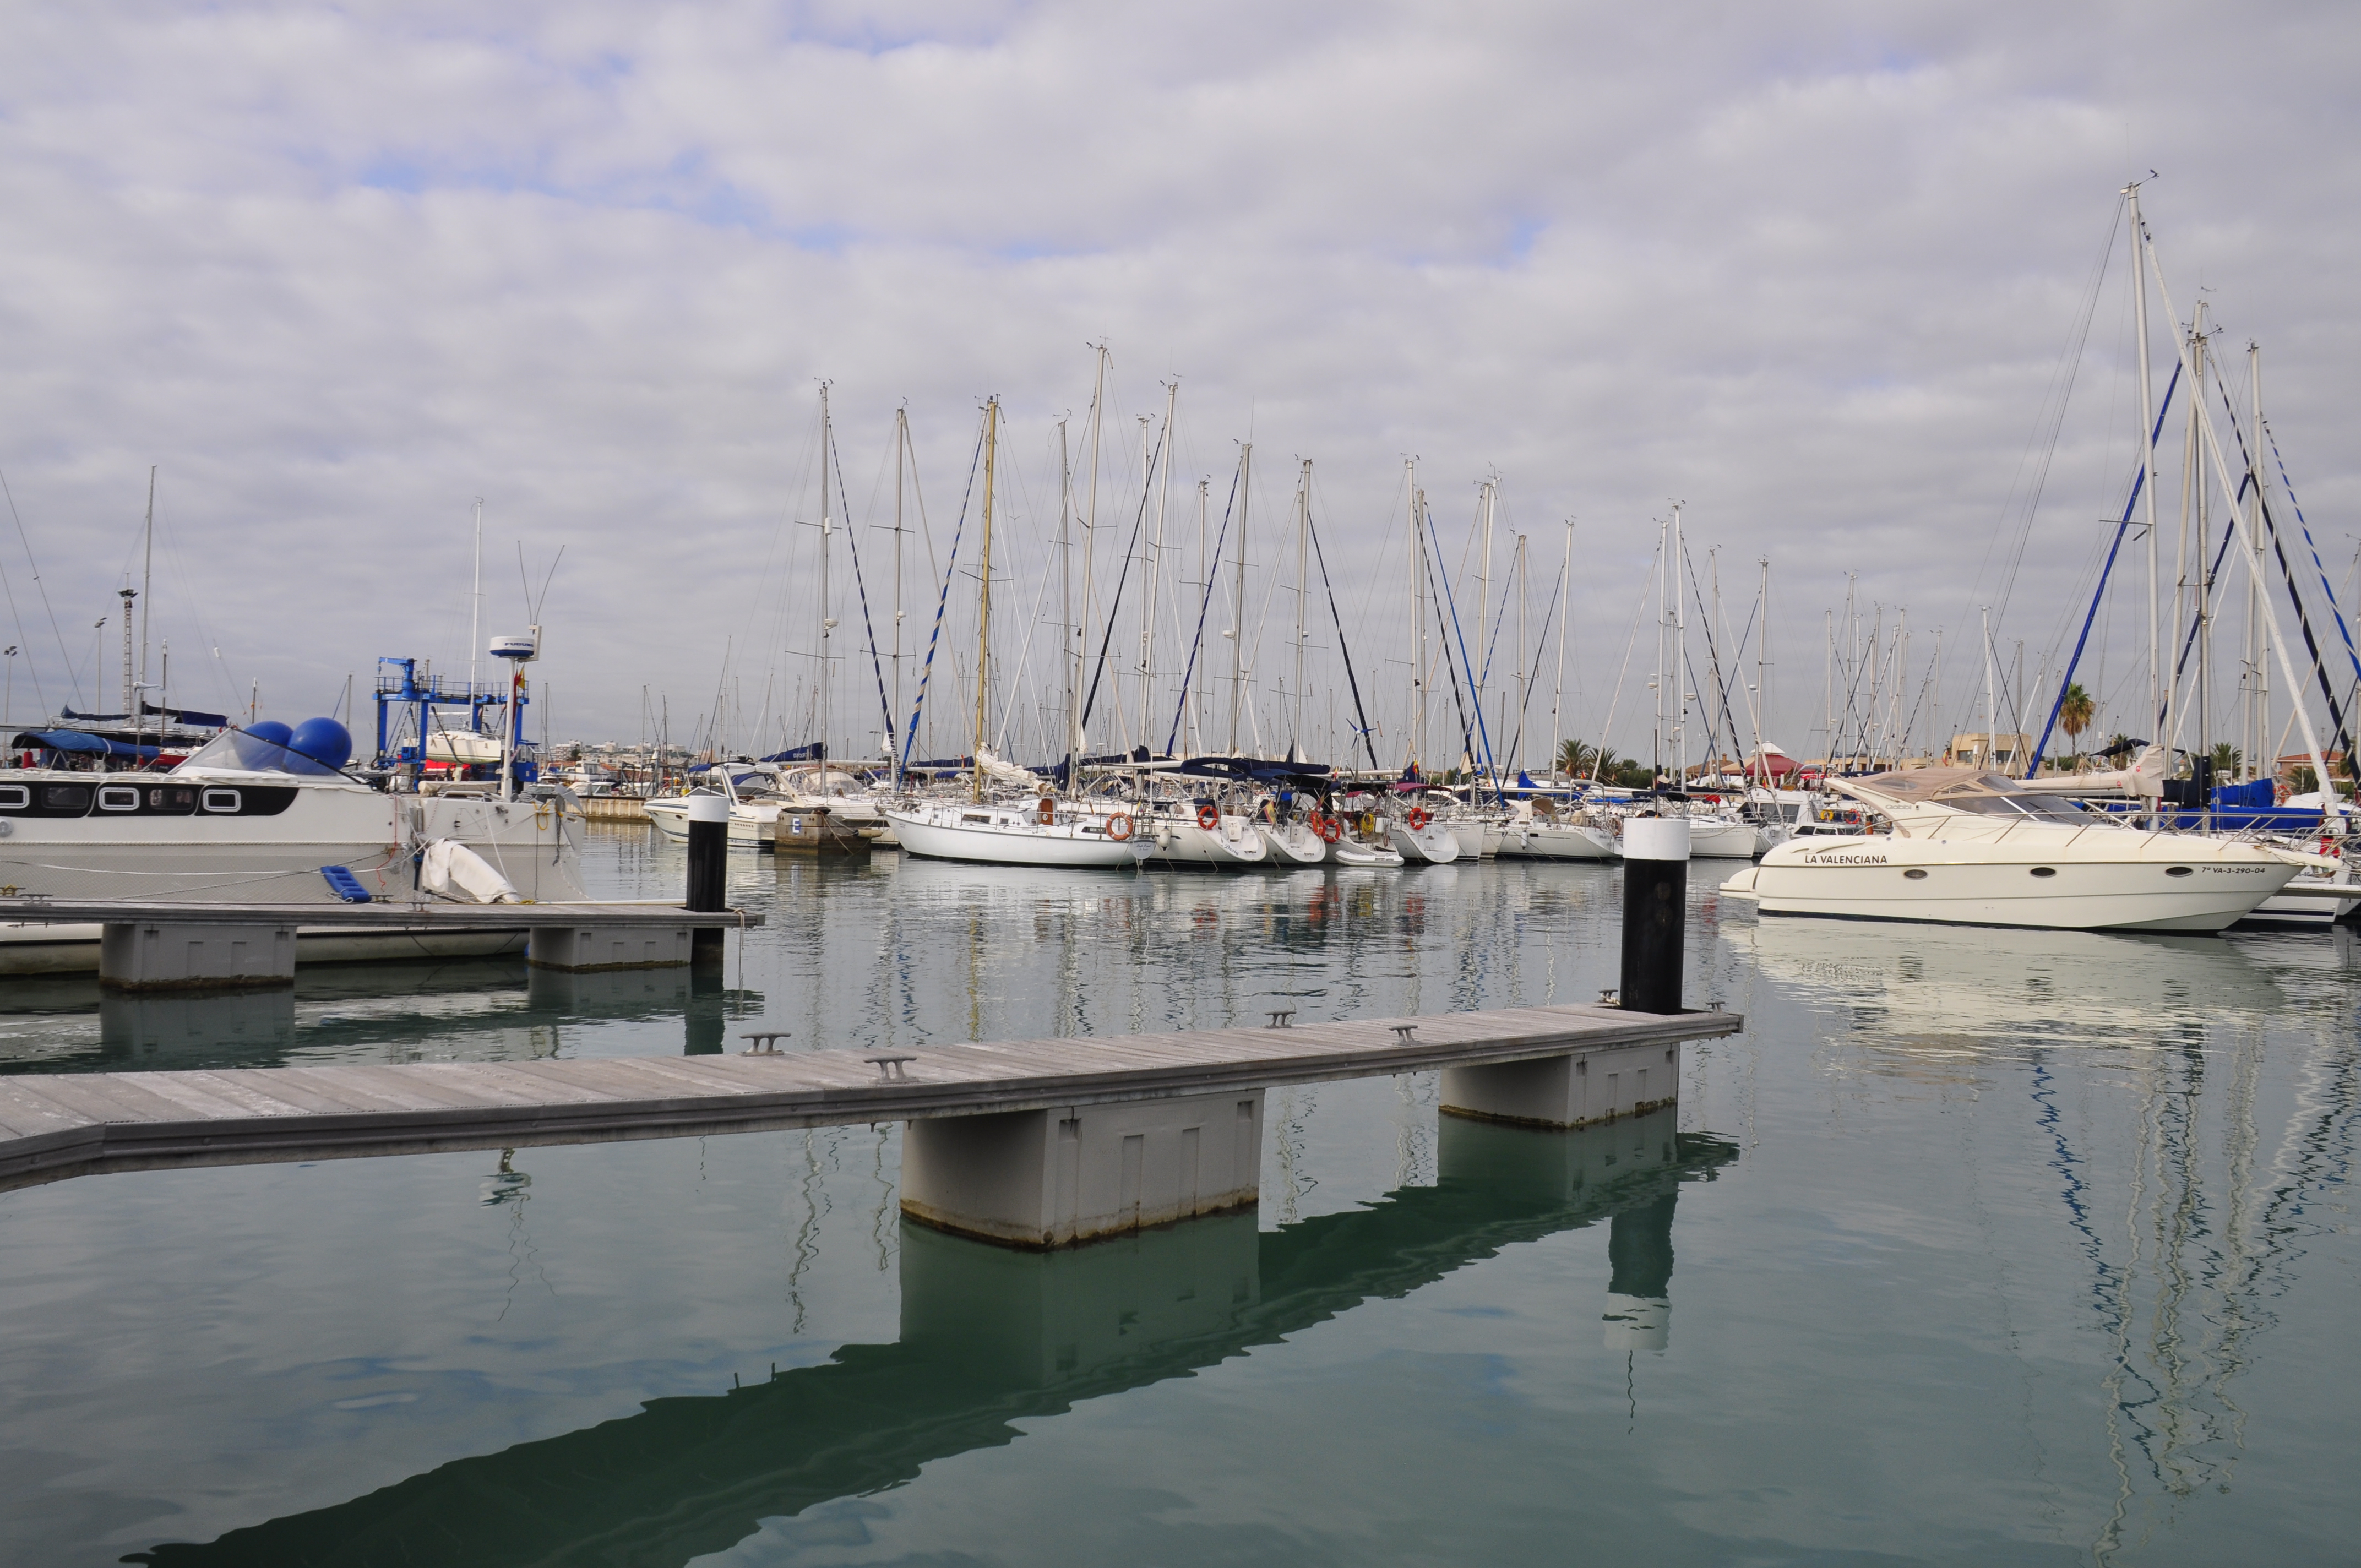
sea, water, dock, boat, reflection, vehicle, mast, bay, harbor, marina, port, sailboat, boating, infrastructure, mar, agua, playa, channel, watercraft